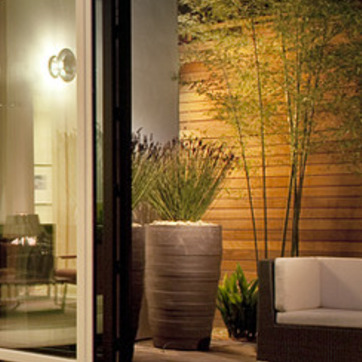
Material: foliage